San Diego National Wildlife Refuge Complex

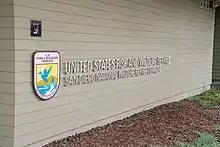
San Diego National Wildlife Refuge Complex

This is an inland refuge in San Diego's back country. Habitats include coastal sage scrub and chaparral to oak woodland and freshwater marsh. It is part of the Multiple Species Conservation Program and includes 44,000 acres.